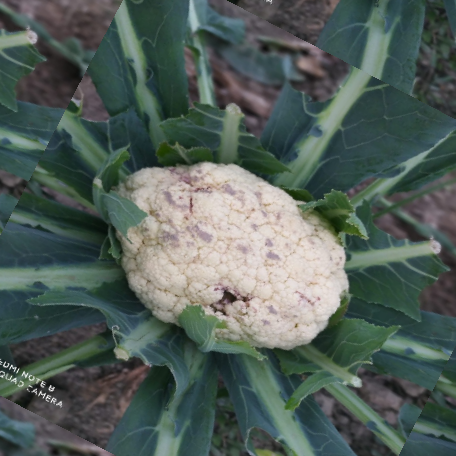
Label: Bacterial spot rot